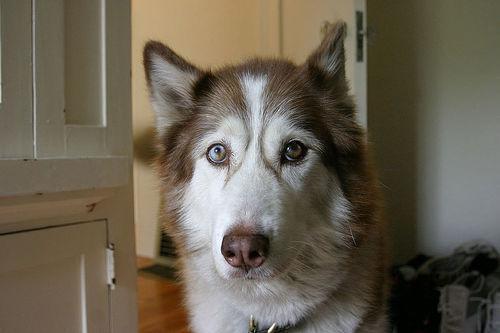
Eskimo_dog